Paris Foot Gay

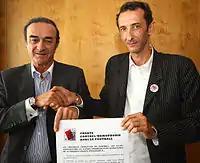
Jean-Louis Triaud, President of Girondins de Bordeaux of Ligue 1, signs the charter on 14 October 2010.

In addition to its team, the club had the goal of combatting homophobia in football and wider society. It composed a charter, which was ratified by nine professional clubs. The first club to sign it was Paris Saint-Germain, the capital's sole top-flight club, on 5 September 2007. The two clubs agreed on a partnership in the same deal. On 29 November 2012, Nice, the third signee (since 7 November 2009), were struck from the agreement following homophobic chanting by their fans against their rival, Bastia. Paris' City Council signed the charter on 31 May 2011.